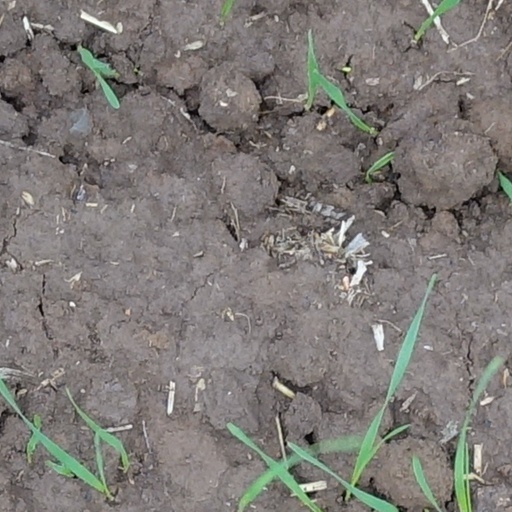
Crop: wheat